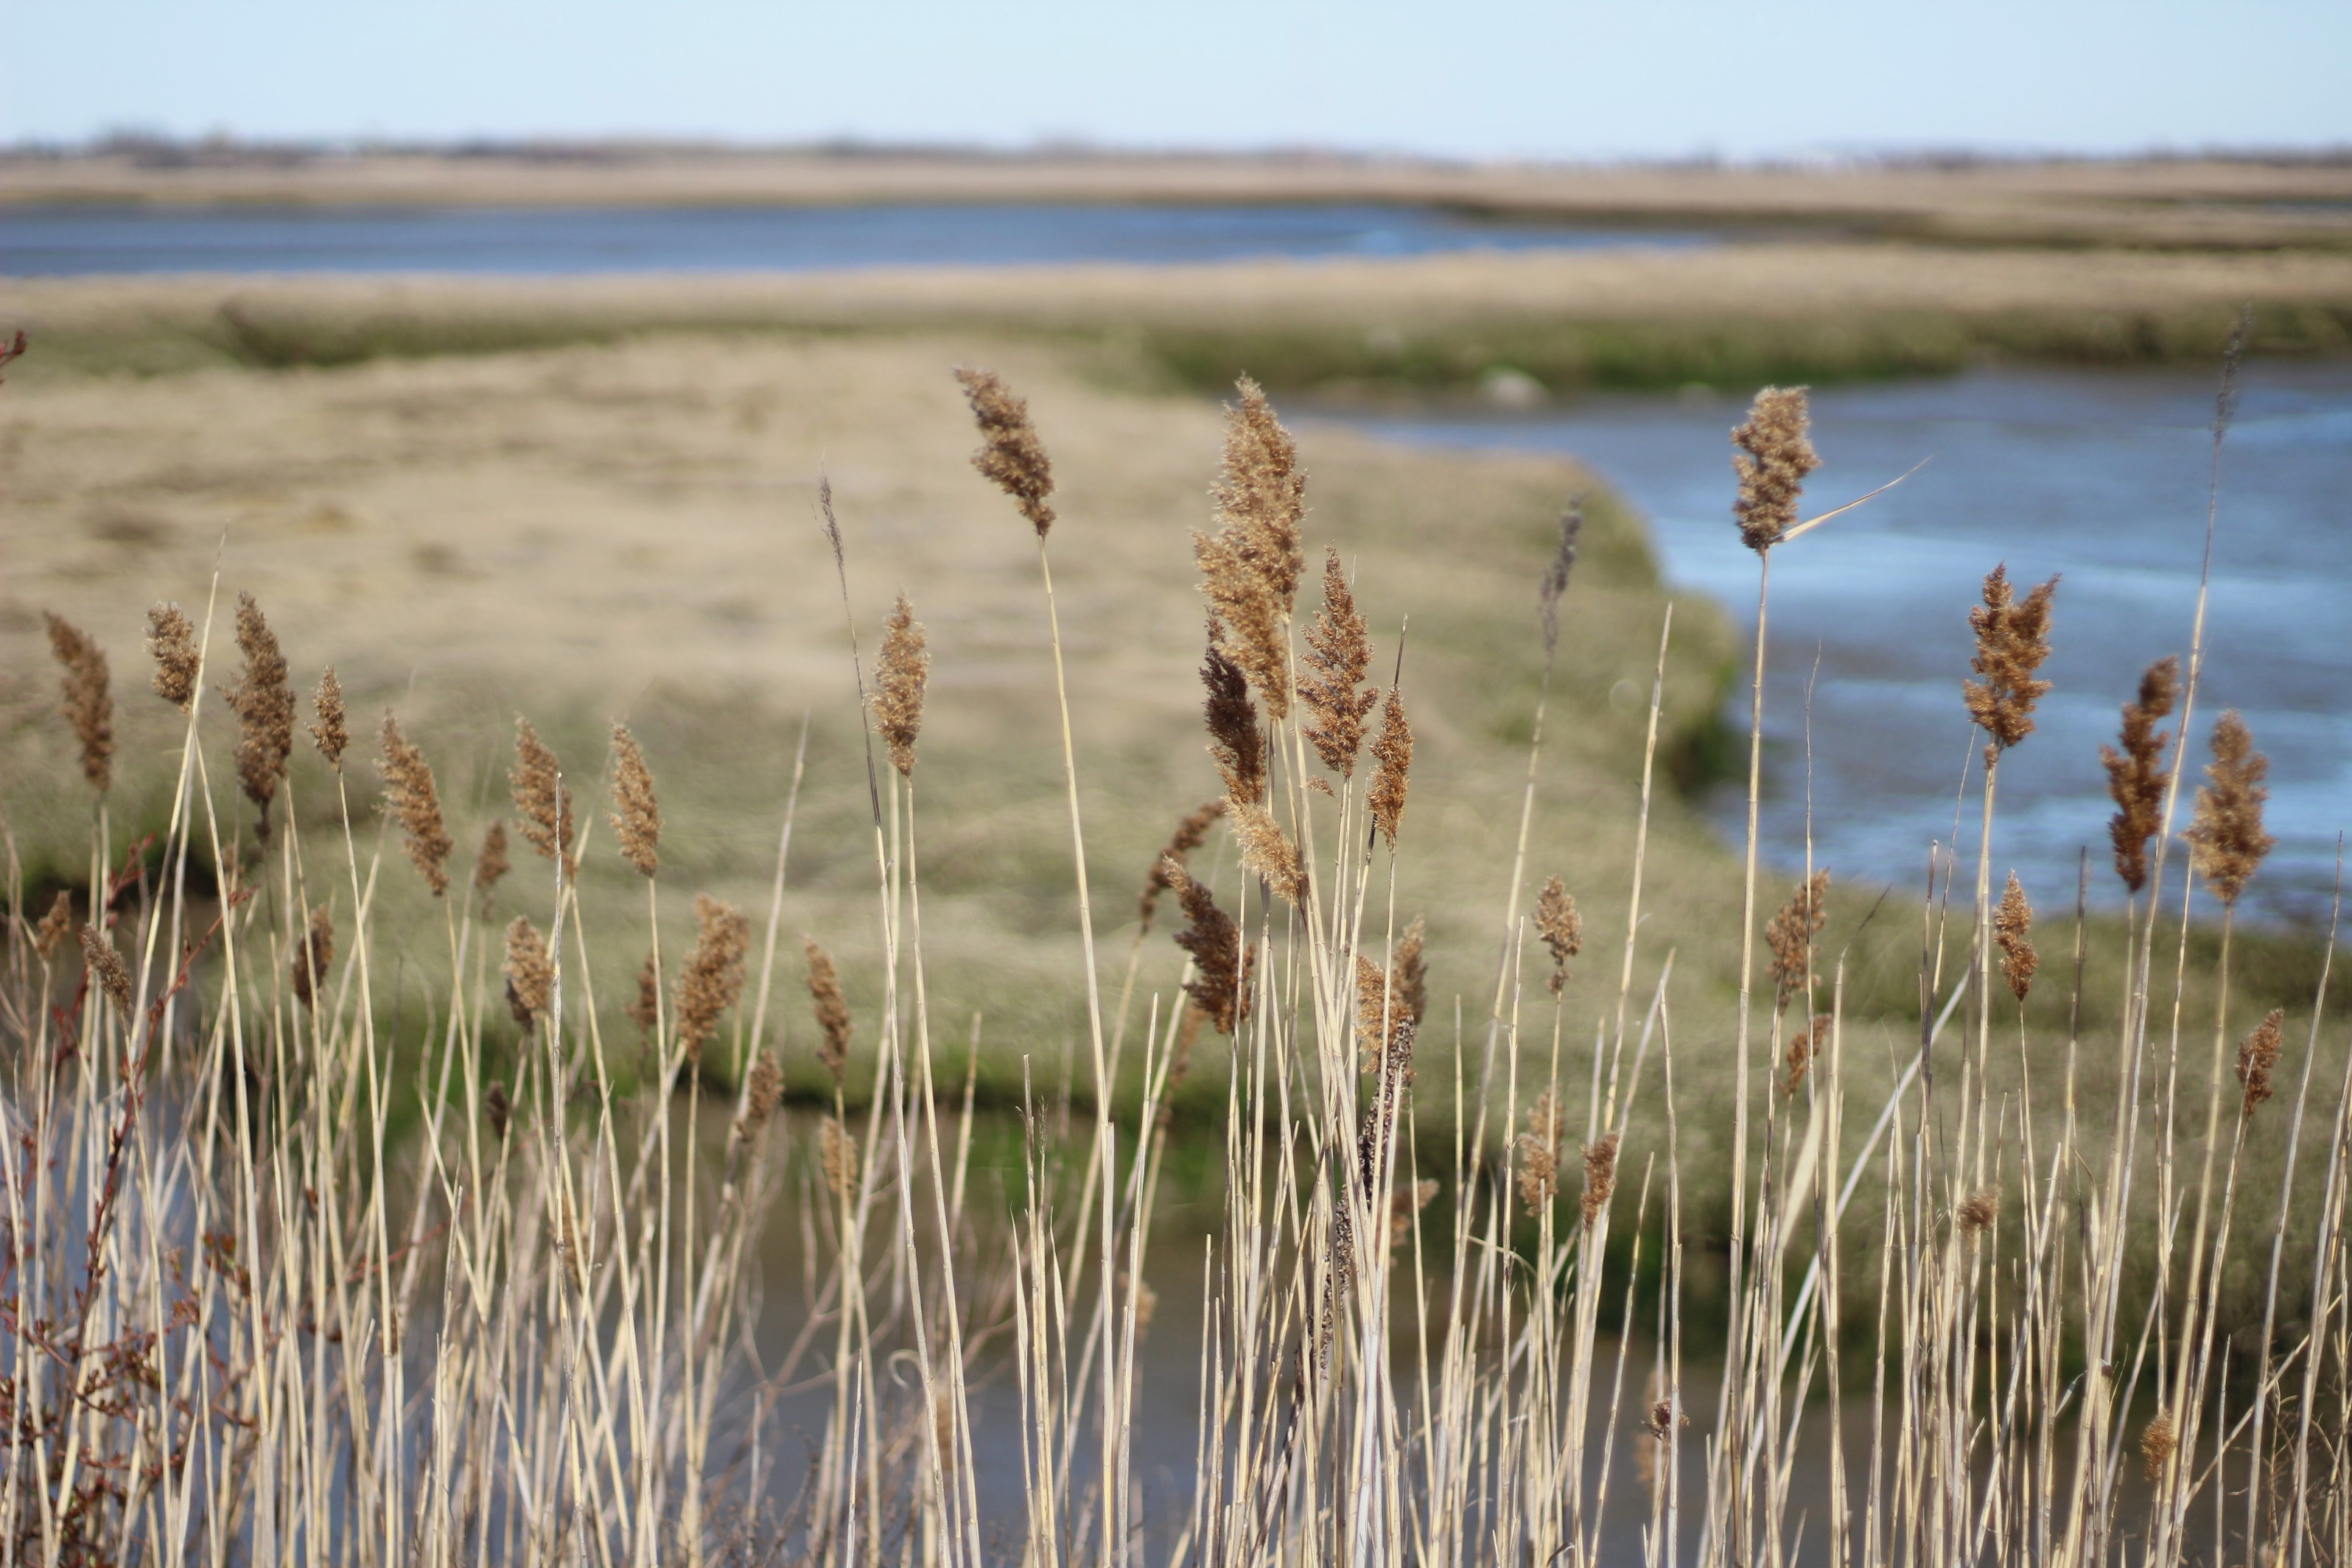
coast, nature, grass, sand, marsh, swamp, wilderness, plant, field, prairie, shore, flower, lake, wildlife, reflection, grassland, wetland, bog, habitat, ecosystem, salt marsh, flowering plant, natural environment, grass family, phragmites